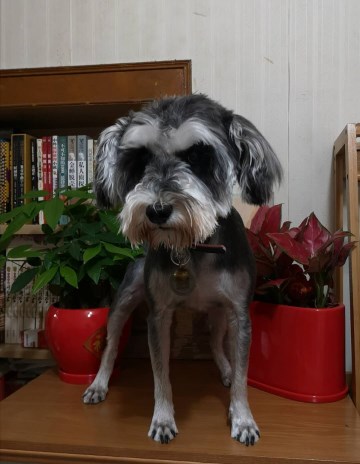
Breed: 2342-n000102-miniature_schnauzer